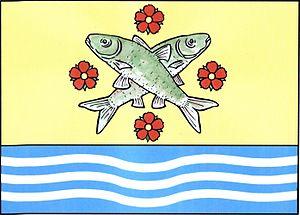
Dobrá Voda est une commune du district de Žďár nad Sázavou, dans la région de Vysočina, en Tchéquie. Sa population s'élevait à 375 habitants en 2019.